Lemur

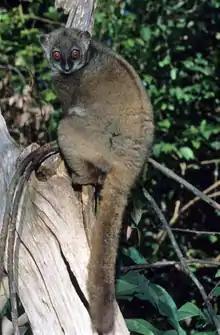
The Sahamalaza sportive lemur ("Lepilemur sahamalazensis") was identified as a distinct species in 2006.

Lemur taxonomy has changed significantly since the first taxonomic classification of lemurs by Carl Linnaeus in 1758. One of the greatest challenges has been the classification of the aye-aye, which has been a topic of debate up until very recently. Until Richard Owen published a definitive anatomical study in 1866, early naturalists were uncertain whether the aye-aye (genus "Daubentonia") was a primate, rodent, or marsupial. However, the placement of the aye-aye within the order Primates remained problematic until very recently. Based on its anatomy, researchers have found support for classifying the genus "Daubentonia" as a specialized indriid, a sister group to all strepsirrhines, and as an indeterminate taxon within the order Primates. Molecular tests have now shown Daubentoniidae is basal to all Lemuriformes, and in 2008, Russell Mittermeier, Colin Groves, and others ignored addressing higher-level taxonomy by defining lemurs as monophyletic and containing five living families, including Daubentoniidae.